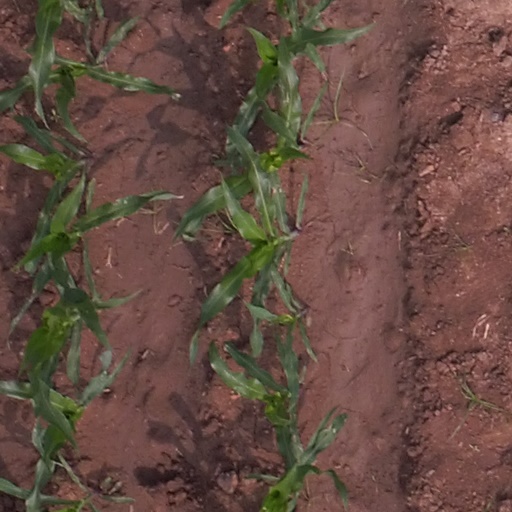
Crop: maize; corn